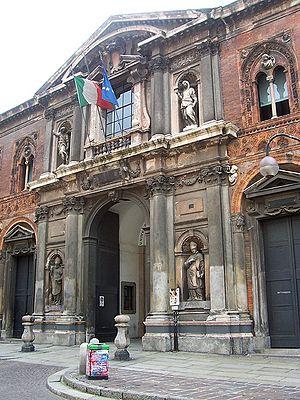
L'ospedale Maggiore de Milan, connu également sous le nom de Ca’ Granda, est l'hôpital le plus ancien de Milan.